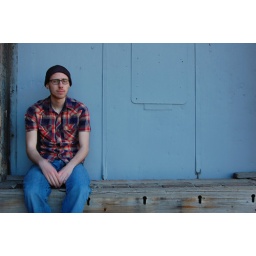
Zack sitting in front of a blue door on the same ledge.